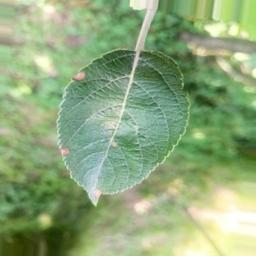
Label: Alternaria